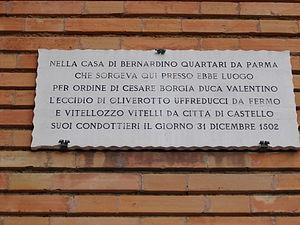
Plaque signalitique du lieu de l'assassinat par strangulation d'Oliverotto da Fermo (1473-1502) et de Vitellozzo Vitelli (c. 1458-1502) sur ordre de Cesare Borgia, Senigallia, Italie. Italiano: Nella casa di Bernardino Quartari da Parma che sorgeva qui presso ebbe luogo per ordine di Cesare Borgia Duca Valentino l'eccidio di Oliverotto Uffreducci da Fermo et Vitellozzo Vitelli da città di Castello suoi condottieri il giorno 31 dicembre 1502.
Vitellozzo Vitelli, est un militaire italien de la Renaissance, qui est considéré certainement comme le plus talentueux et expert homme d'armes et condottiere de son époque et qui fut seigneur de Montone, Città di Castello, Monterchi et Anghiari.
Le massacre de Senigallia a été perpétré entre le 31 décembre 1502 et le 18 janvier 1503 dans la ville de Senigallia par César Borgia, duc de Valentinois, contre ses rivaux, Vitellozzo Vitelli, le duc de Gravina Francesco Orsini, Paolo Orsini et Oliverotto da Fermo qui complotèrent pour mettre fin à ses visées politiques et pour l'empêcher de reprendre la ville de Bologne gouvernée par Giovanni II Bentivoglio. Le projet de César Borgia établi avec son père le pape Alexandre VI était d'établir sa propre principauté en Romagne. Les détails du massacre ont été rapportés par Nicolas Machiavel en 1503, dans un ouvrage historique Description de la façon dont le duc de Valentinois a tué Vitellozzo Vitelli, Oliverotto da Fermo, le signor Pagolo et le duc de Gravina Orsini. Envoyé en mission auprès de César Borgia par la République de Florence, il suivit de près les évènements avant de repartir le 20 janvier 1503.
Senigallia ou Sinigaglia est une ville italienne d'environ 44 450 habitants, située dans la province d'Ancône, dans la région Marches, en Italie centrale.